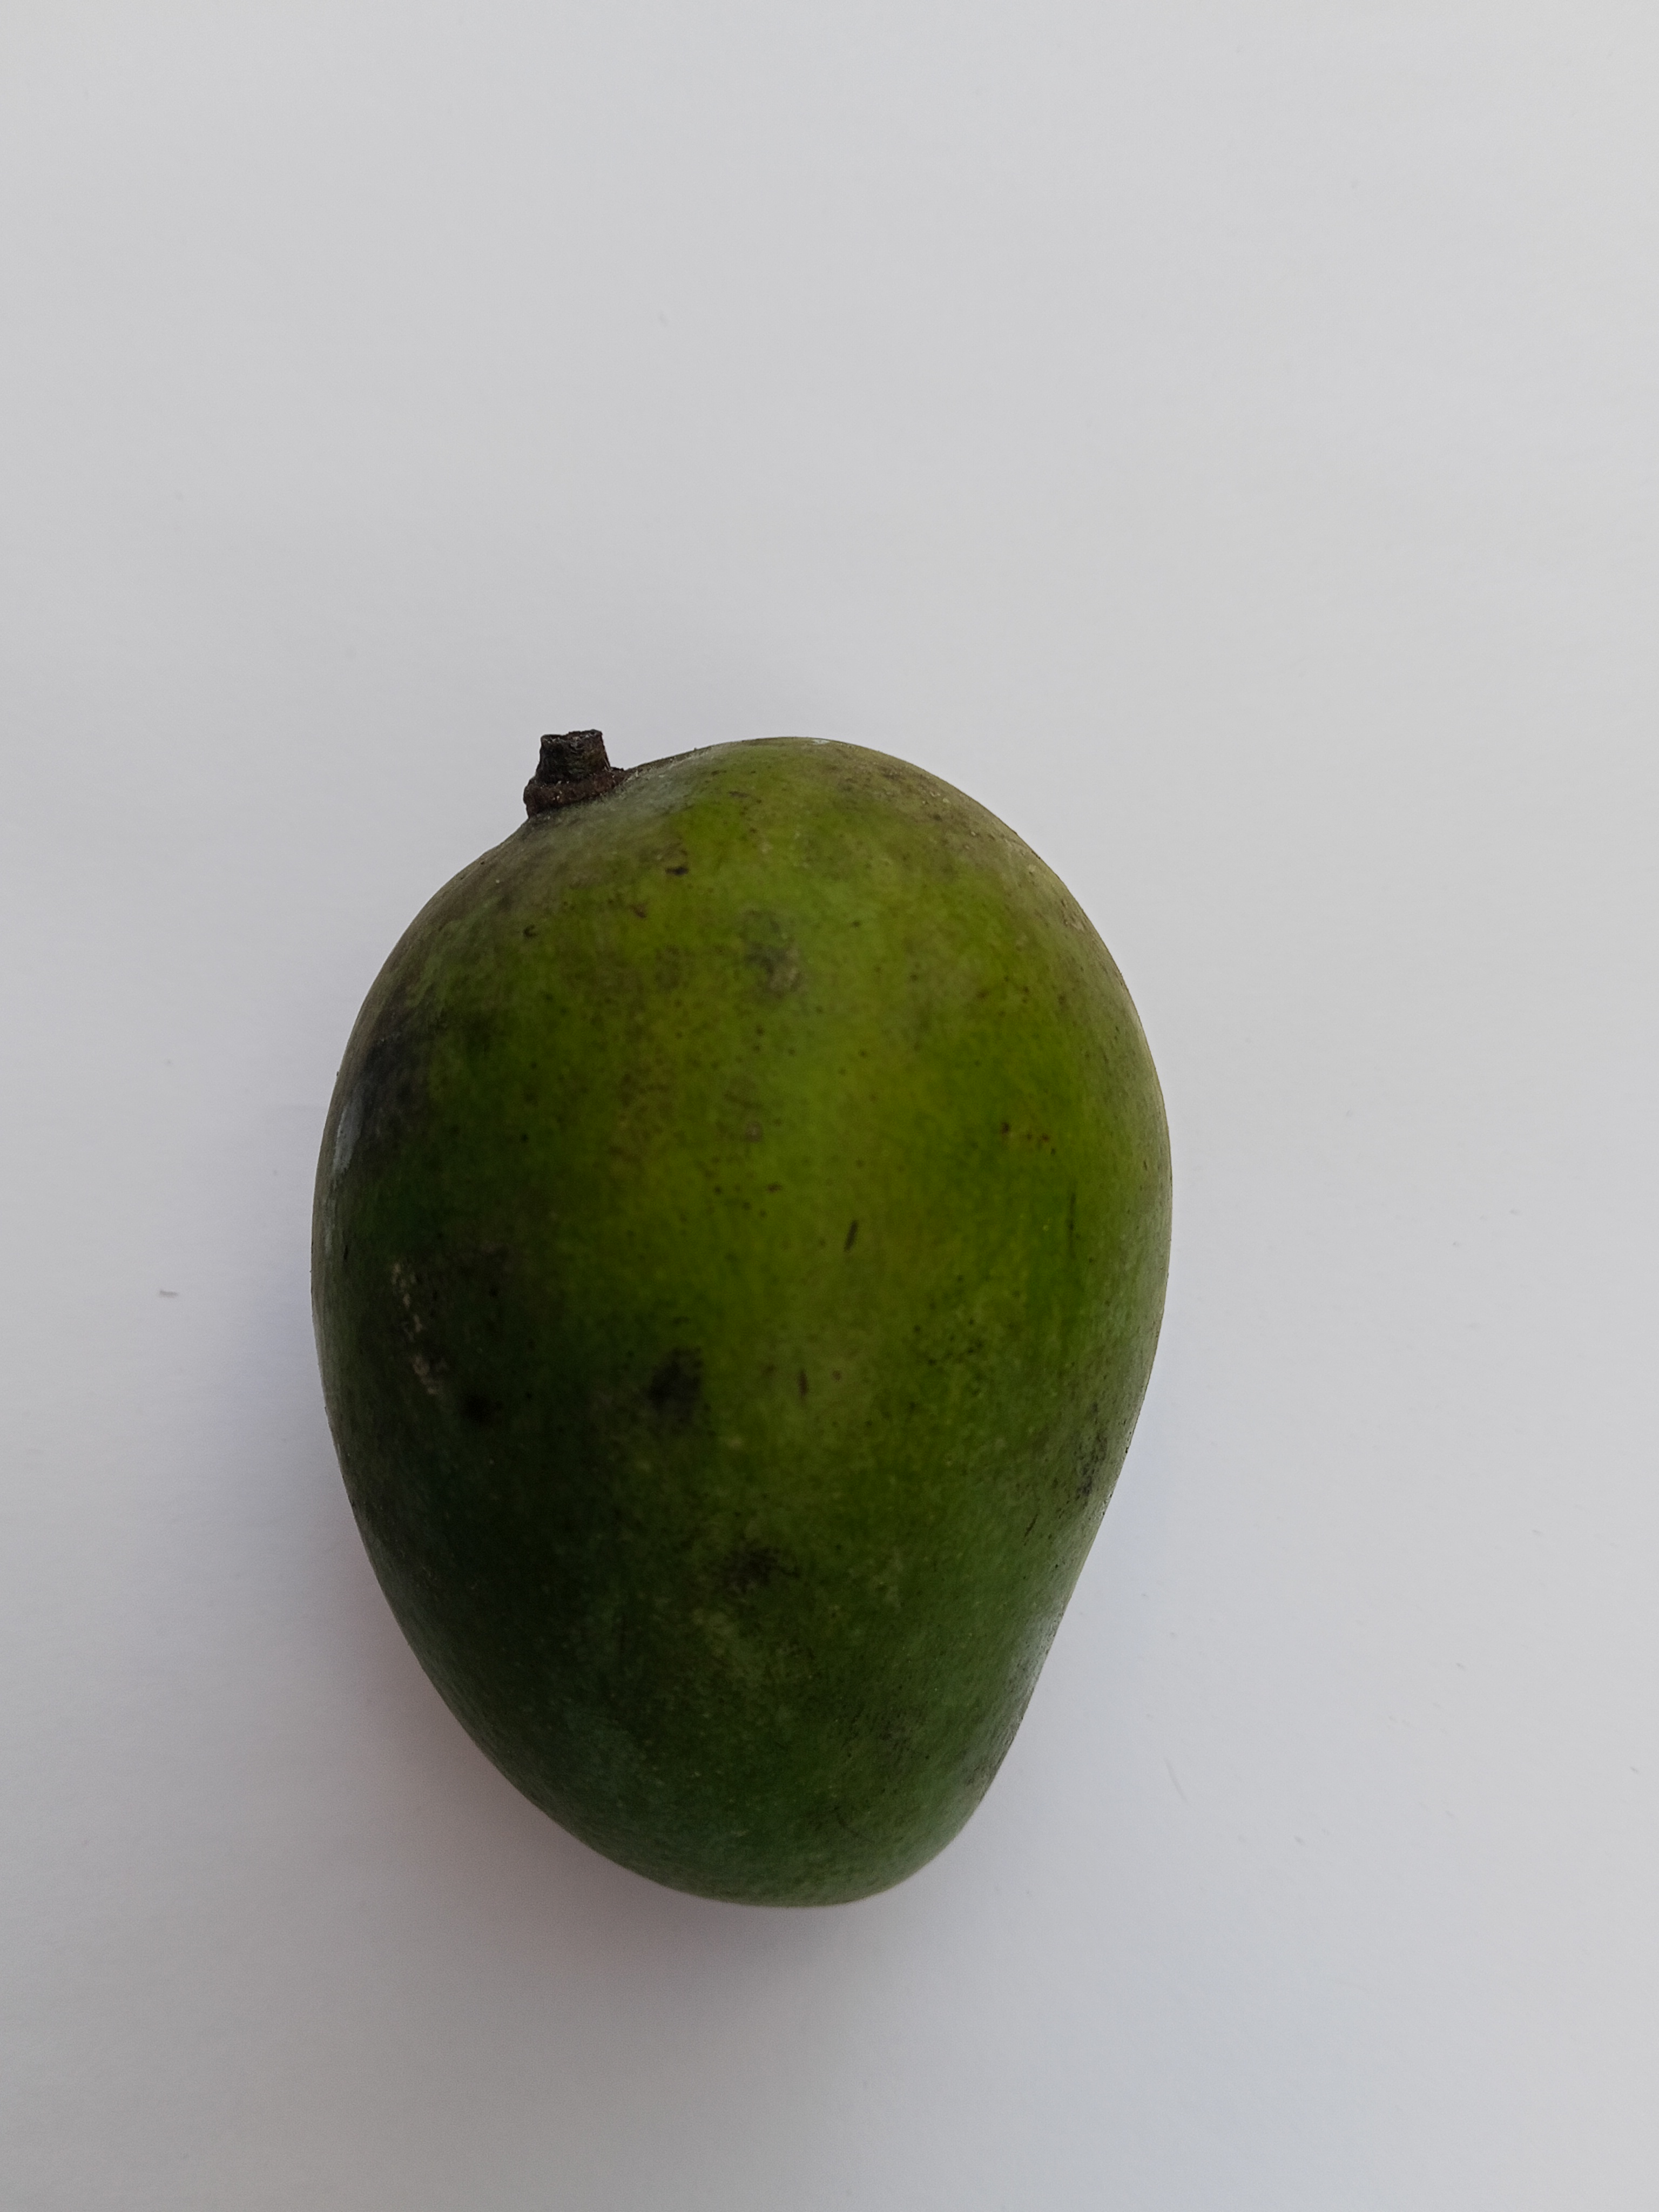
Mango variety: Amrapali